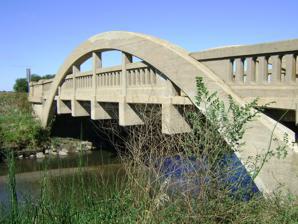
Building: Beaver Creek Bridge (Ogden, Iowa)
Country: United States of America
Year built: 1919
United States historic place Beaver Creek Bridge U.S. National Register of Historic Places Show map of Iowa Show map of the United States Location 210th St. over Beaver Creek Nearest city Ogden, Iowa Coordinates 42°02′57″N 94°08′31″W / 42.04917°N 94.14194°W / 42.04917; -94.14194 Area less than one acre Built 1919 Built by N.E. Marsh & Son Construction Company Architect James B. Marsh Architectural style Marsh arch bridge MPS Highway Bridges of Iowa MPS NRHP reference No. 98000762 Added to NRHP June 25, 1998 Beaver Creek Bridge is located northwest of Ogden, Iowa , United States.  It spans Beaver Creek for 52 feet (16 m). The Marsh arch bridge was designed by Des Moines engineer James B. Marsh , and built by the N.E. Marsh & Son Construction Company of Des Moines in 1919.  After it was completed it carried traffic on the Lincoln Highway .  The bridge was listed on the National Register of Historic Places in 1998. References